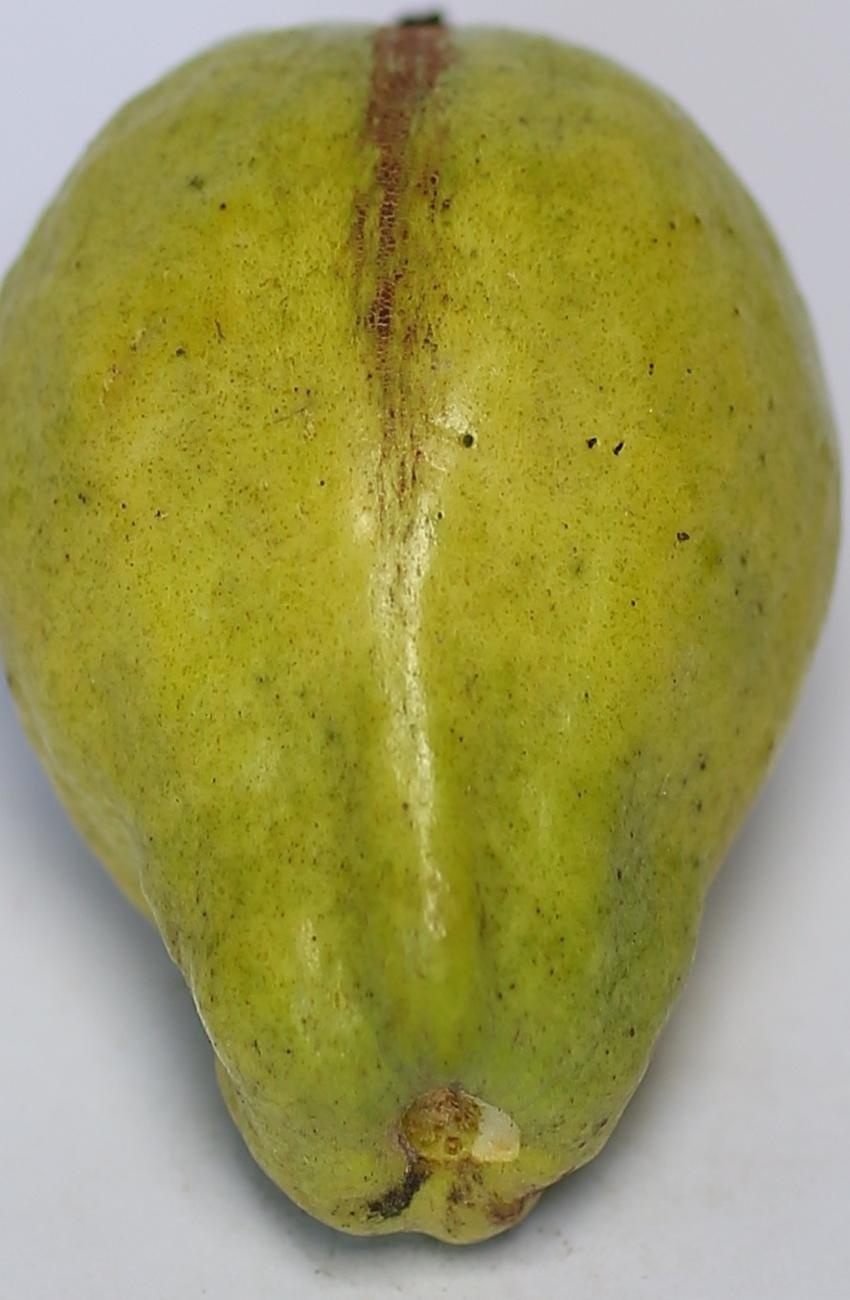
Maturity: green
Variety: riyali